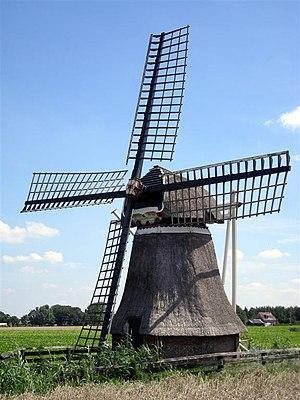
Cet article recense les moulins à vent de la province de Frise, aux Pays-Bas.